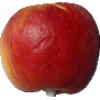
Label: red_yellow_apple